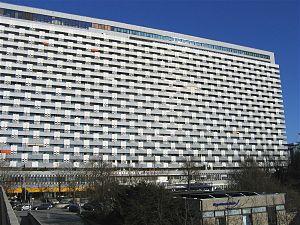
Les studios Musicland sont des studios d'enregistrement situés à Munich.